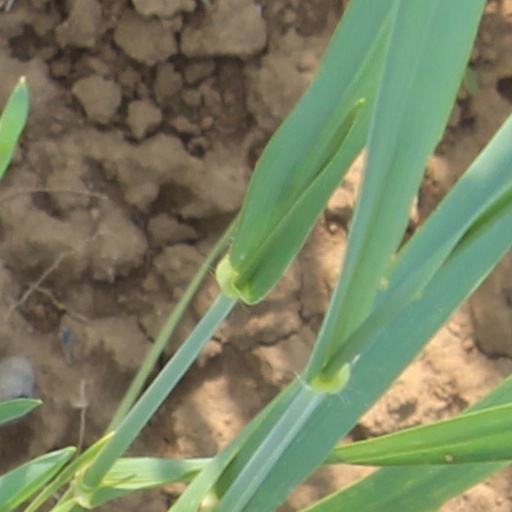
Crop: wheat